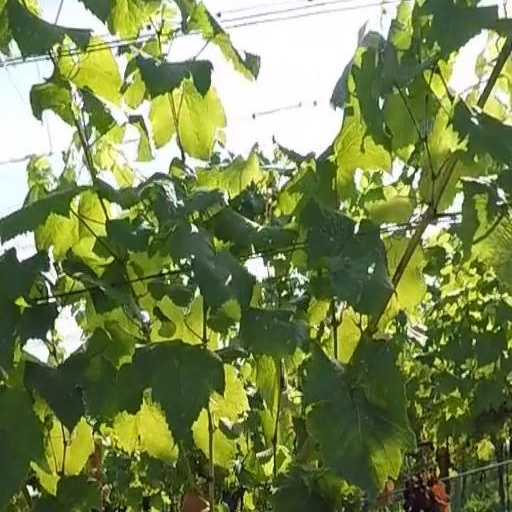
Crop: grape